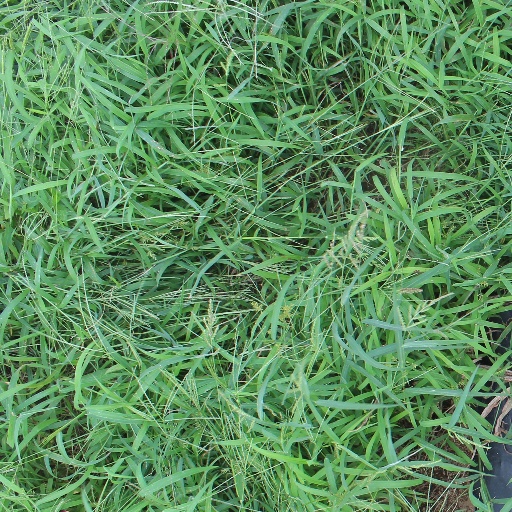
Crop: sorghum